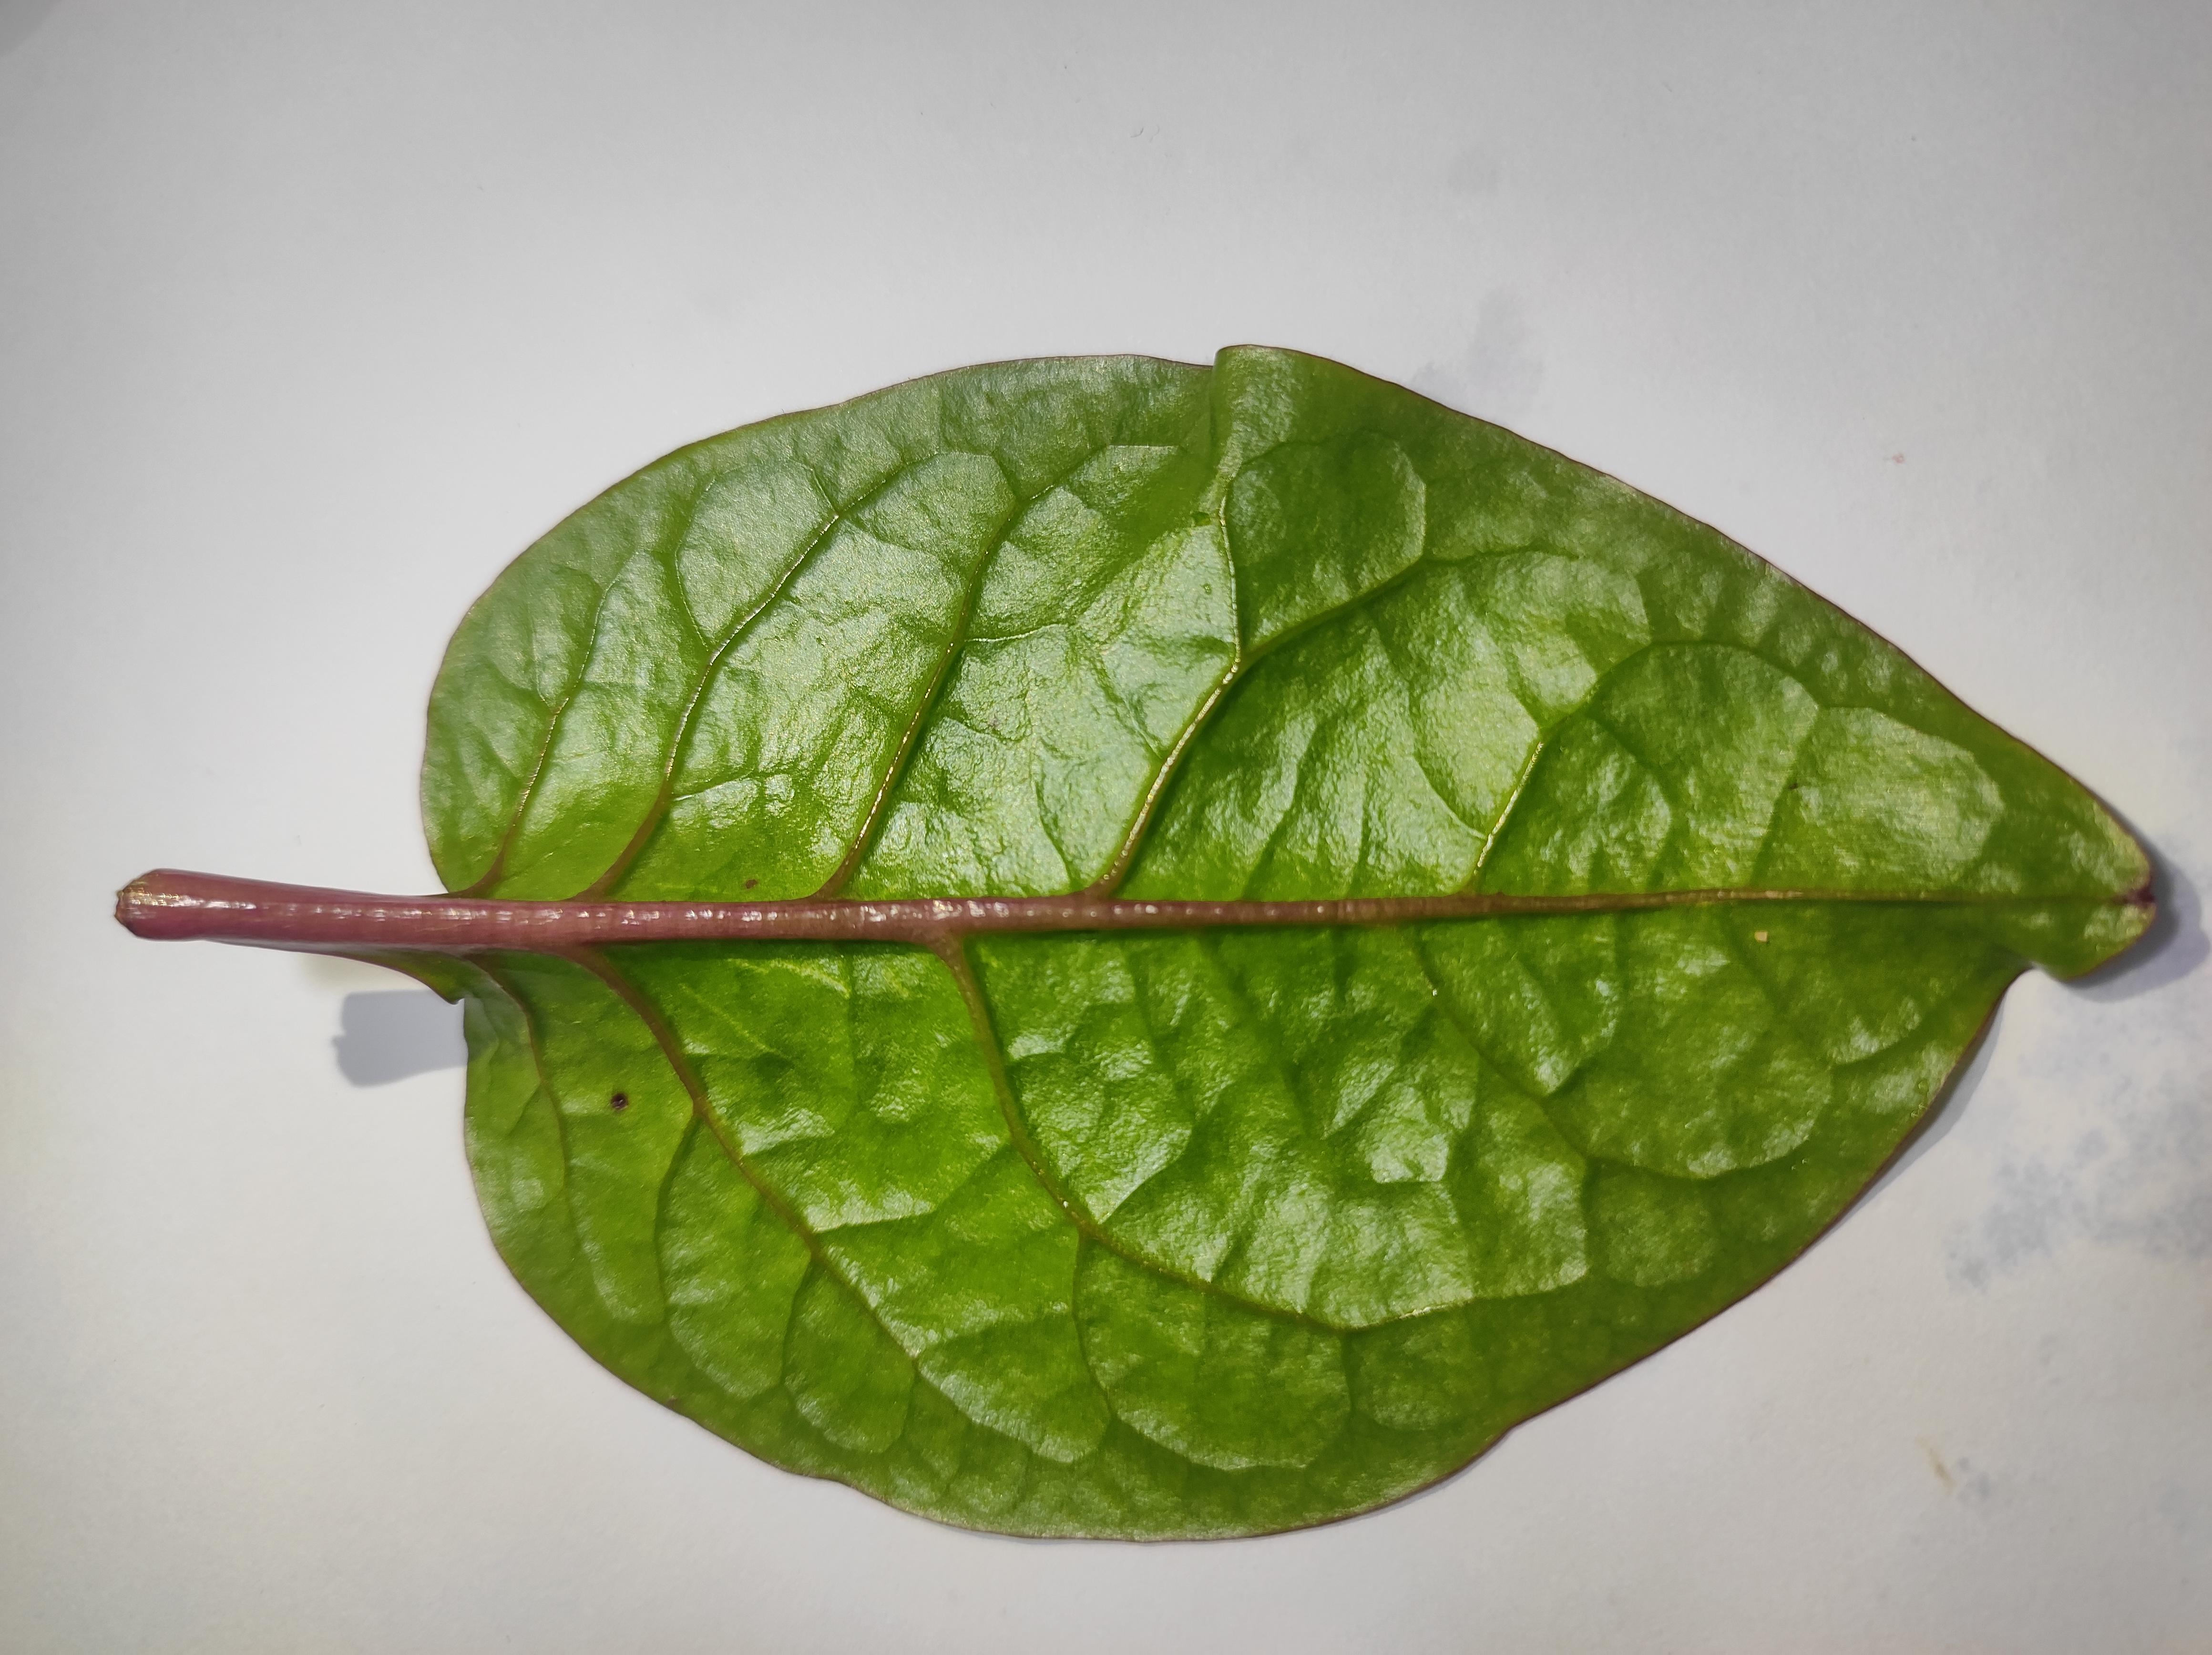
Label: healthy